Samba (2014 film)

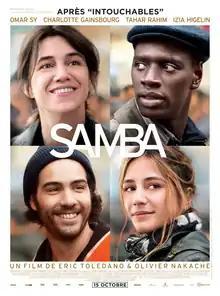
Theatrical release poster

Samba is a 2014 French comedy-drama film co-written and directed by Éric Toledano and Olivier Nakache. It is their second collaboration with actor Omar Sy following "The Intouchables" (2012).